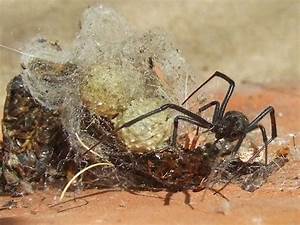
Label: ragno